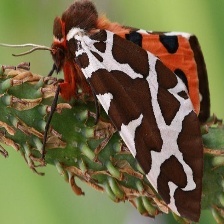
Species: GARDEN TIGER MOTH